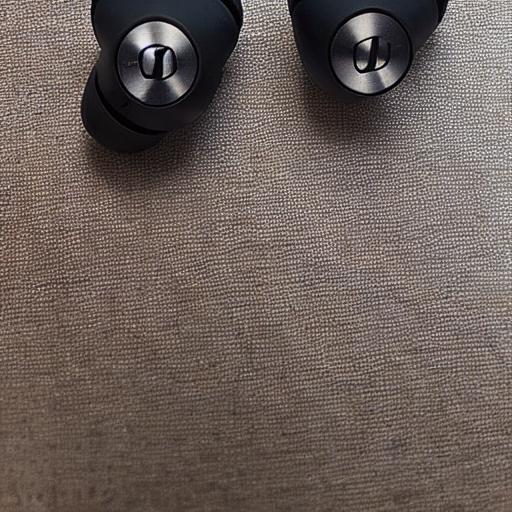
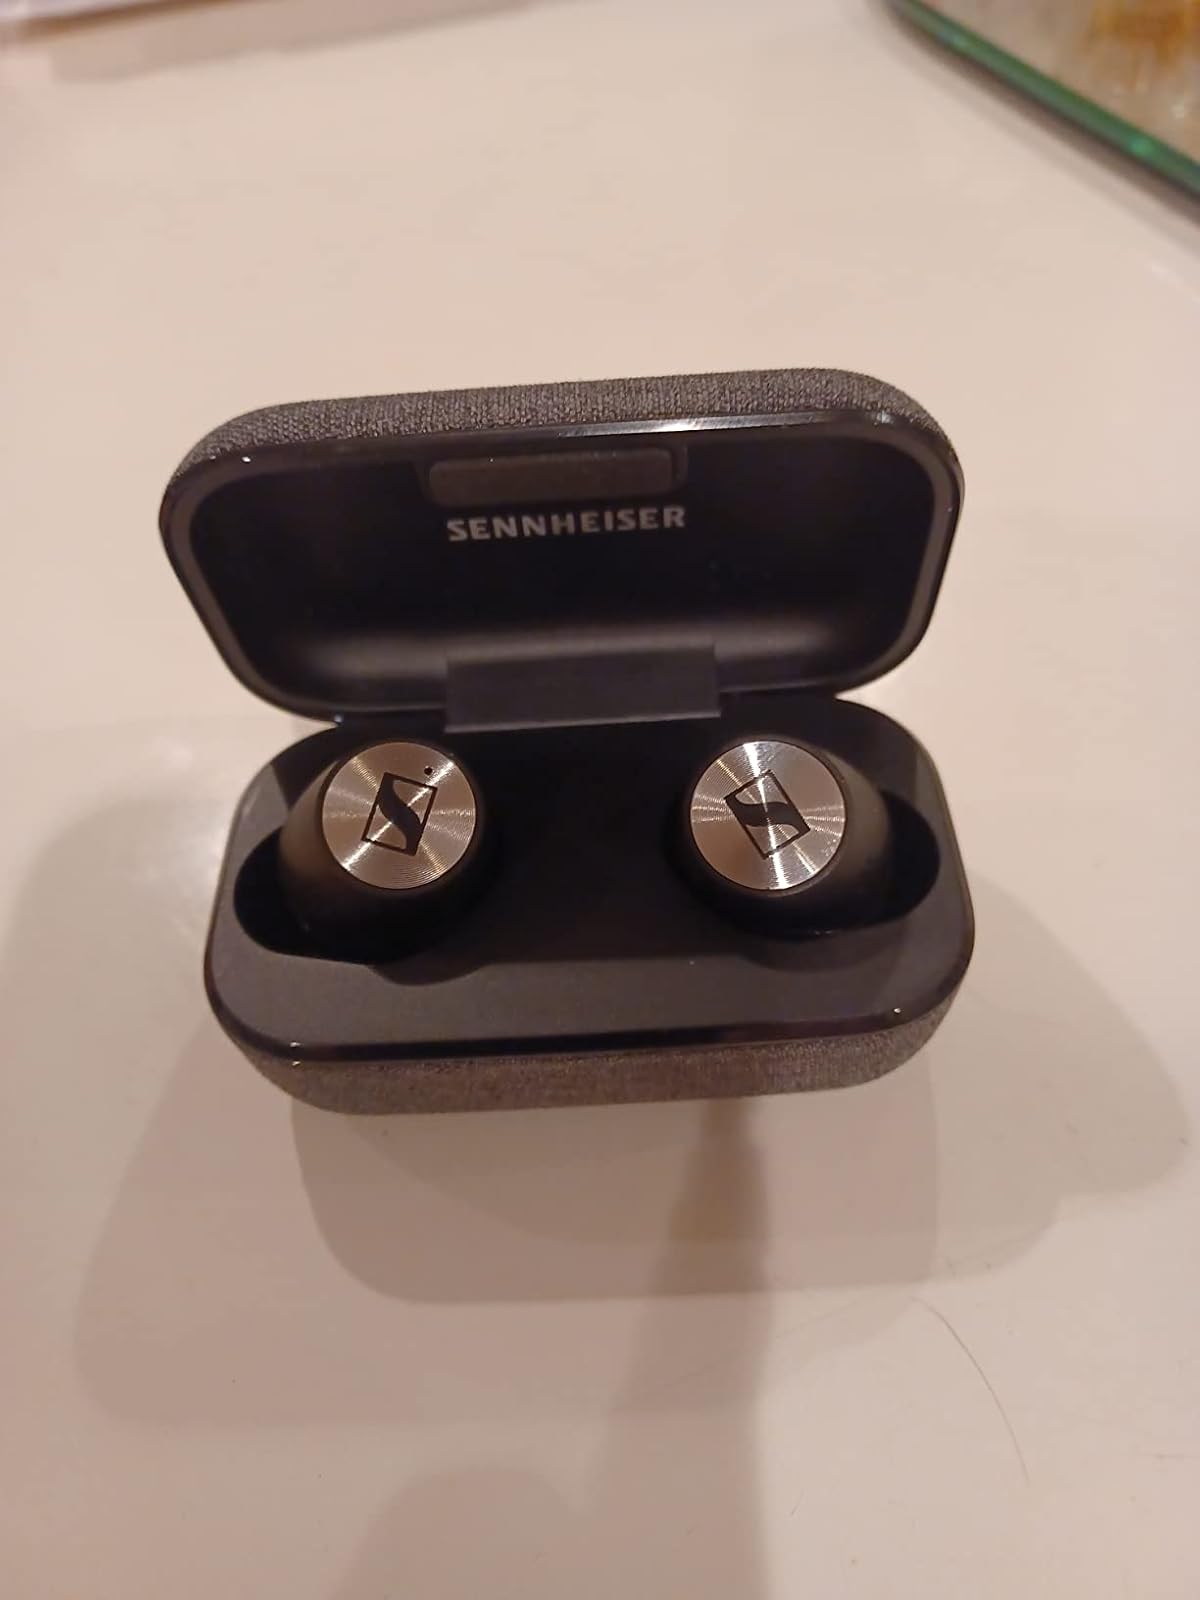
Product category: earbuds
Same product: no